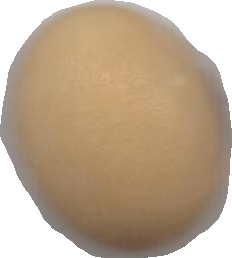
Variety: Anjasmoro